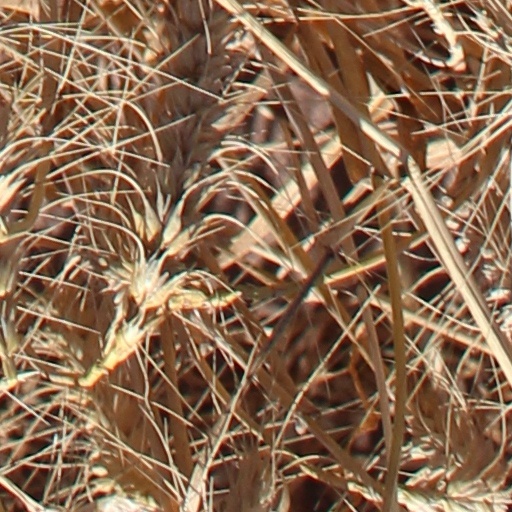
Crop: wheat